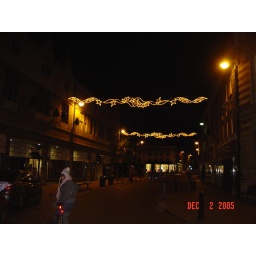
The main street in Cambridge with some Christmas lights up! Thats anna with her funky hat on!